Kevin Swiryn

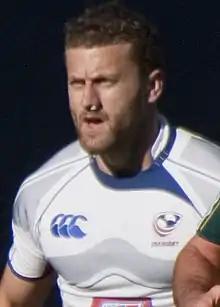
Swiryn in 2009

Kevin Swiryn (born December 16, 1984) is an American rugby union player, who played professionally for Agen in the French Top 14. Swiryn played at both centre and wing.